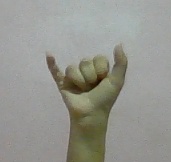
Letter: ya